Stade de France

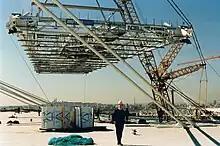
The last part of the metallic construction of the roof, 1997

Construction of the stadium's roof cost over €45 million. Its elliptical shape symbolizes the universality of sport in France. Its area of six hectares and weight, 13,000 tons, is considered a technical marvel by many. It was designed to easily protect the 80,000 spectators without covering the playing field. All lighting and sound, which include 550 lights and 36 blocks of 5 speakers, are housed inside to avoid obstructing visibility. The tinted glass in the center reduces the contrast and distributes natural light. It filters out red and infrared radiation, however, it allows blue and green lights, due to their necessity involving the health of the turf.